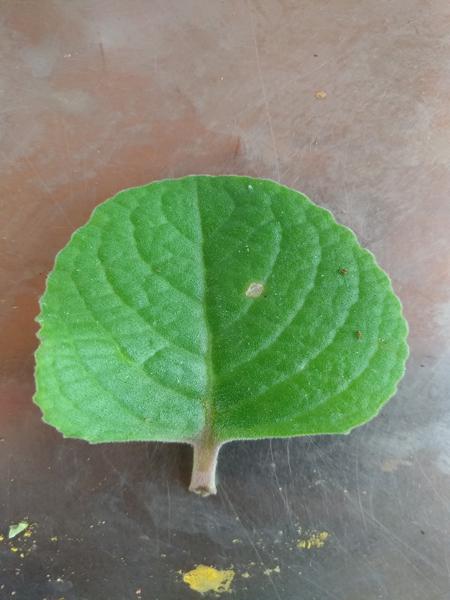
Plant: Doddpathre